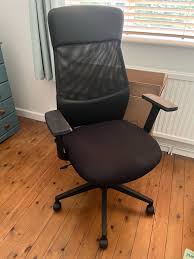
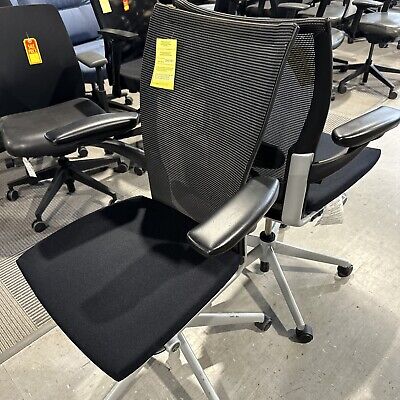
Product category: items_chair
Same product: no